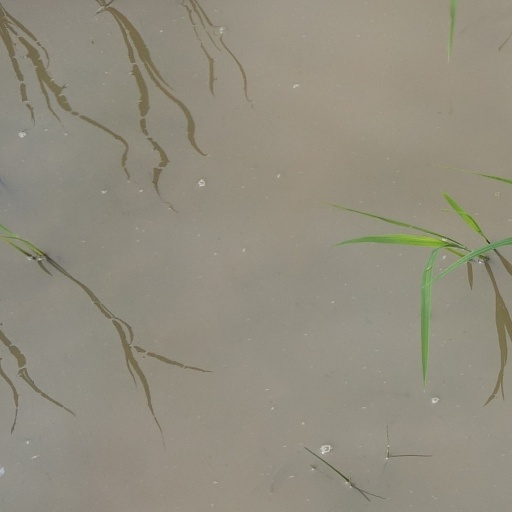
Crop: rice